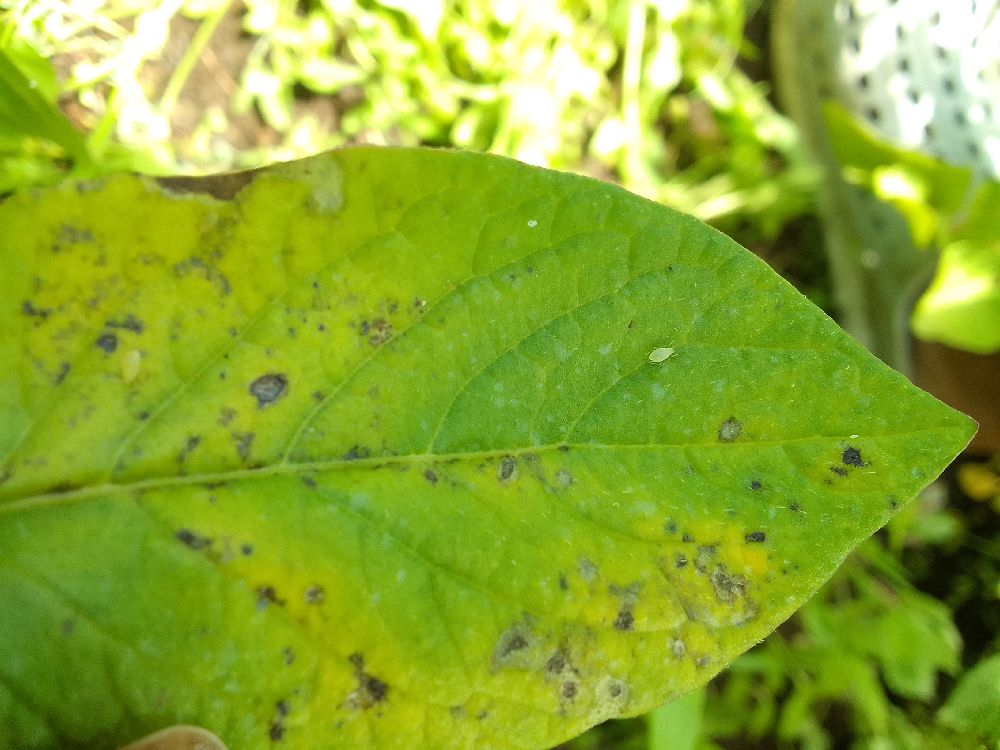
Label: Early blight